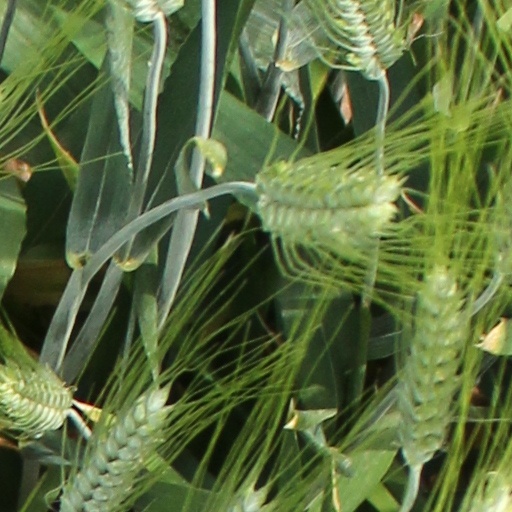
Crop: wheat